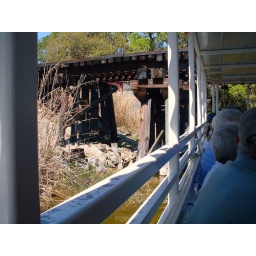
Tour boat "squeeeezing" under railroad trestle in Dora Canal.